John Hayes (explorer)

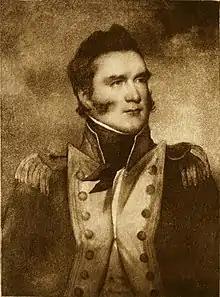
A portrait of Hayes

Commodore Sir John Hayes (February 1768 – 3 July 1831) was a British naval officer and explorer who served in the Bombay Marine and later the Indian Navy.